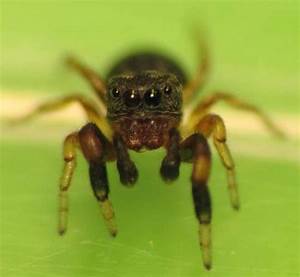
Label: ragno